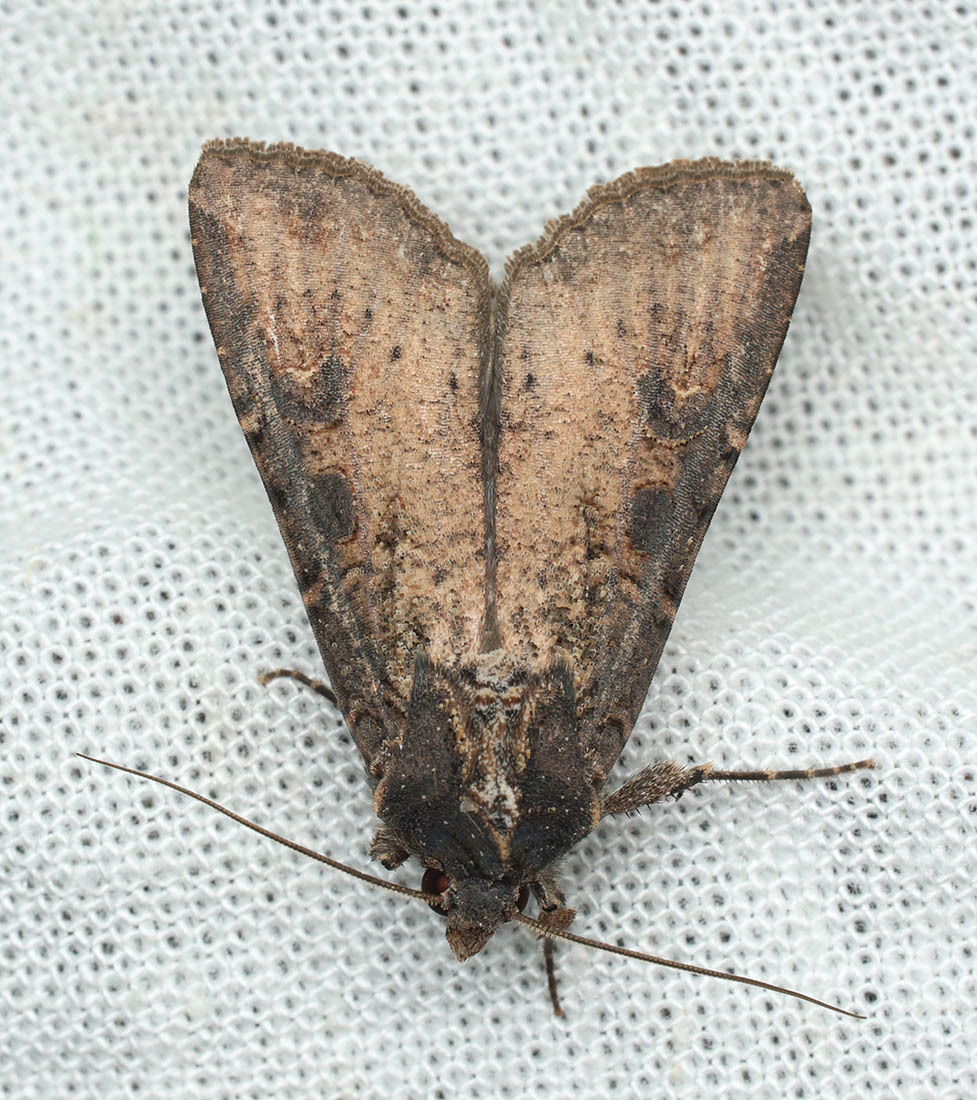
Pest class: cutworms